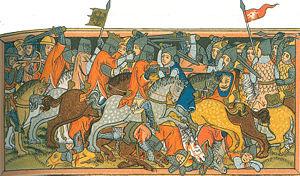
Cette page concerne l'année 1322 du calendrier julien.